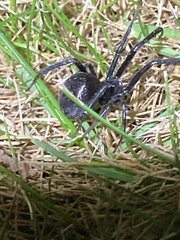
Species: Lactrodectus_hesperus